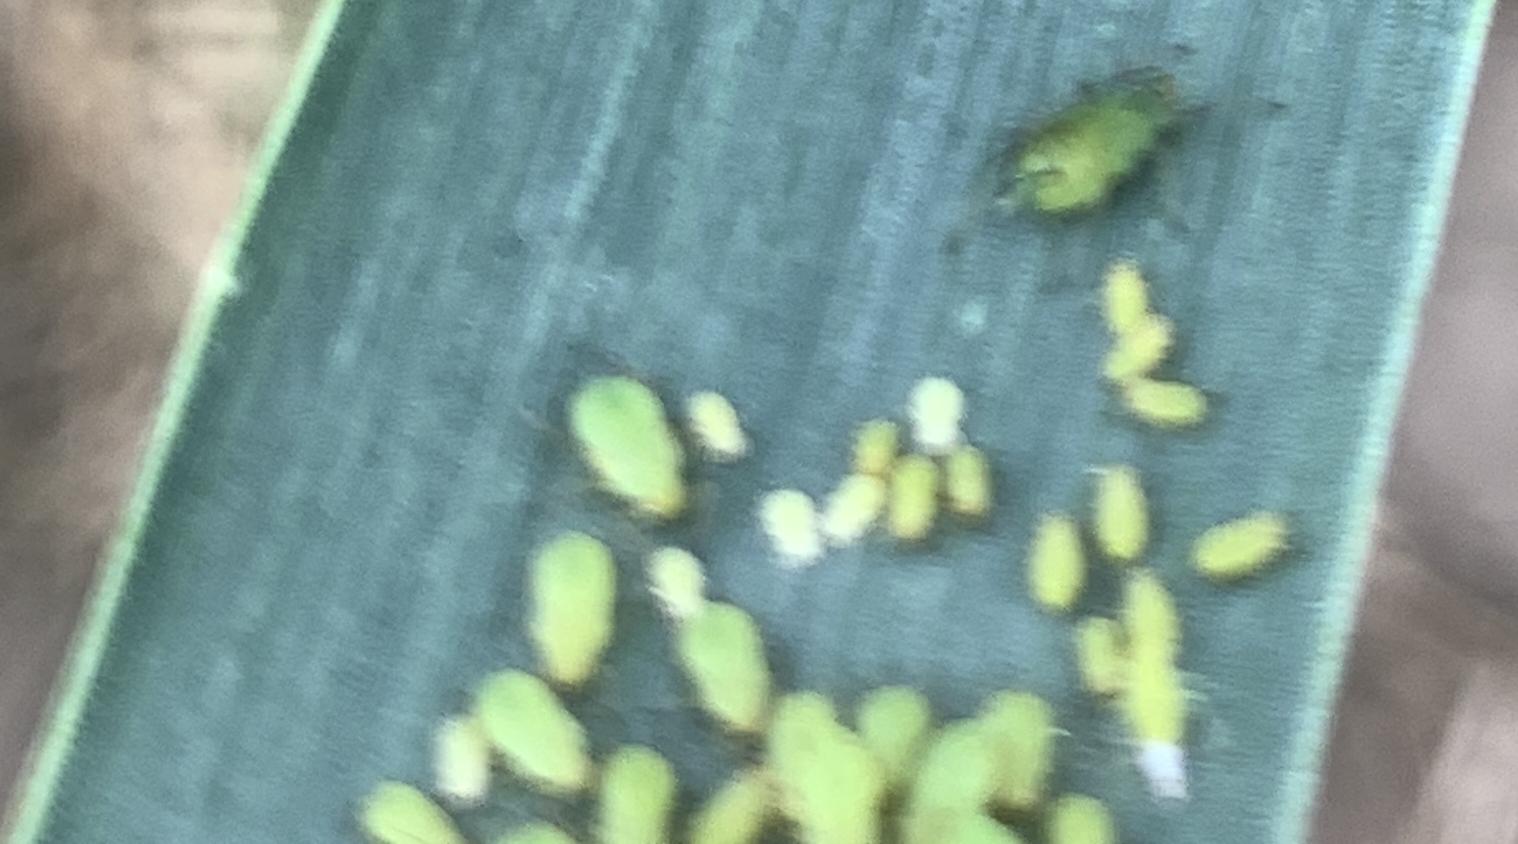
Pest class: english_grain_aphid